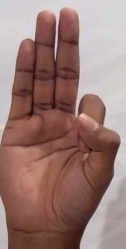
ASL sign: F